Xue Qikun

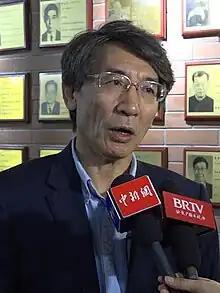
Xue in 2023

Xue Qikun (born December 1963) is a Chinese physicist. He is a professor of Tsinghua University, Beijing. He has done much work in condensed matter physics, especially on superconductors and topological insulators. In 2013, Xue was the first to achieve the quantum anomalous Hall effect (QAHE), an unusual orderly motion of electrons in a conductor, in his laboratory at Tsinghua University. Xue is a member of the Chinese Academy of Sciences, vice president for research of Tsinghua University, and director of State Key Lab of Quantum Physics. In 2016, he was one of the first recipients of the new Chinese Future Science Prize for experimental discovery of high-temperature superconductivity at material interfaces and the QAHE. This award has been described as "China's Nobel Prize".